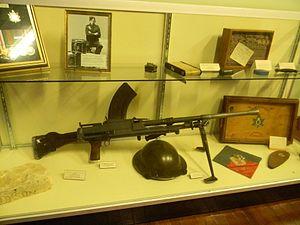
The Queen's Own Rifles of Canada, en abrégé QOR of C, littéralement « Les Carabiniers personnels de la reine du Canada», sont un régiment d'infanterie de la Première réserve de l'Armée canadienne composé d'un bataillon et d'une fanfare. Ayant été fondé en 1860 sous la dénomination de « 2nd Battalion, Volunteer Militia Rifles of Canada », littéralement « 2ᵉ Bataillon, Carabiniers de la Milice volontaire du Canada », il est le plus ancien régiment d'infanterie en service ininterrompu au Canada. De 1863 à 1882, il portait le nom de Queen's Own Rifles of Toronto, littéralement « Carabiniers personnels de la reine de Toronto ».